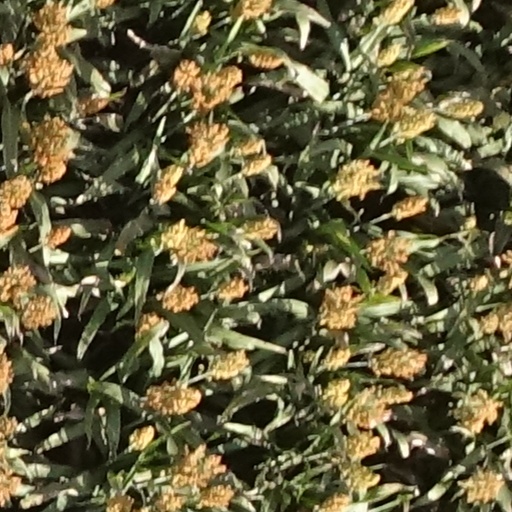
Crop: sorghum